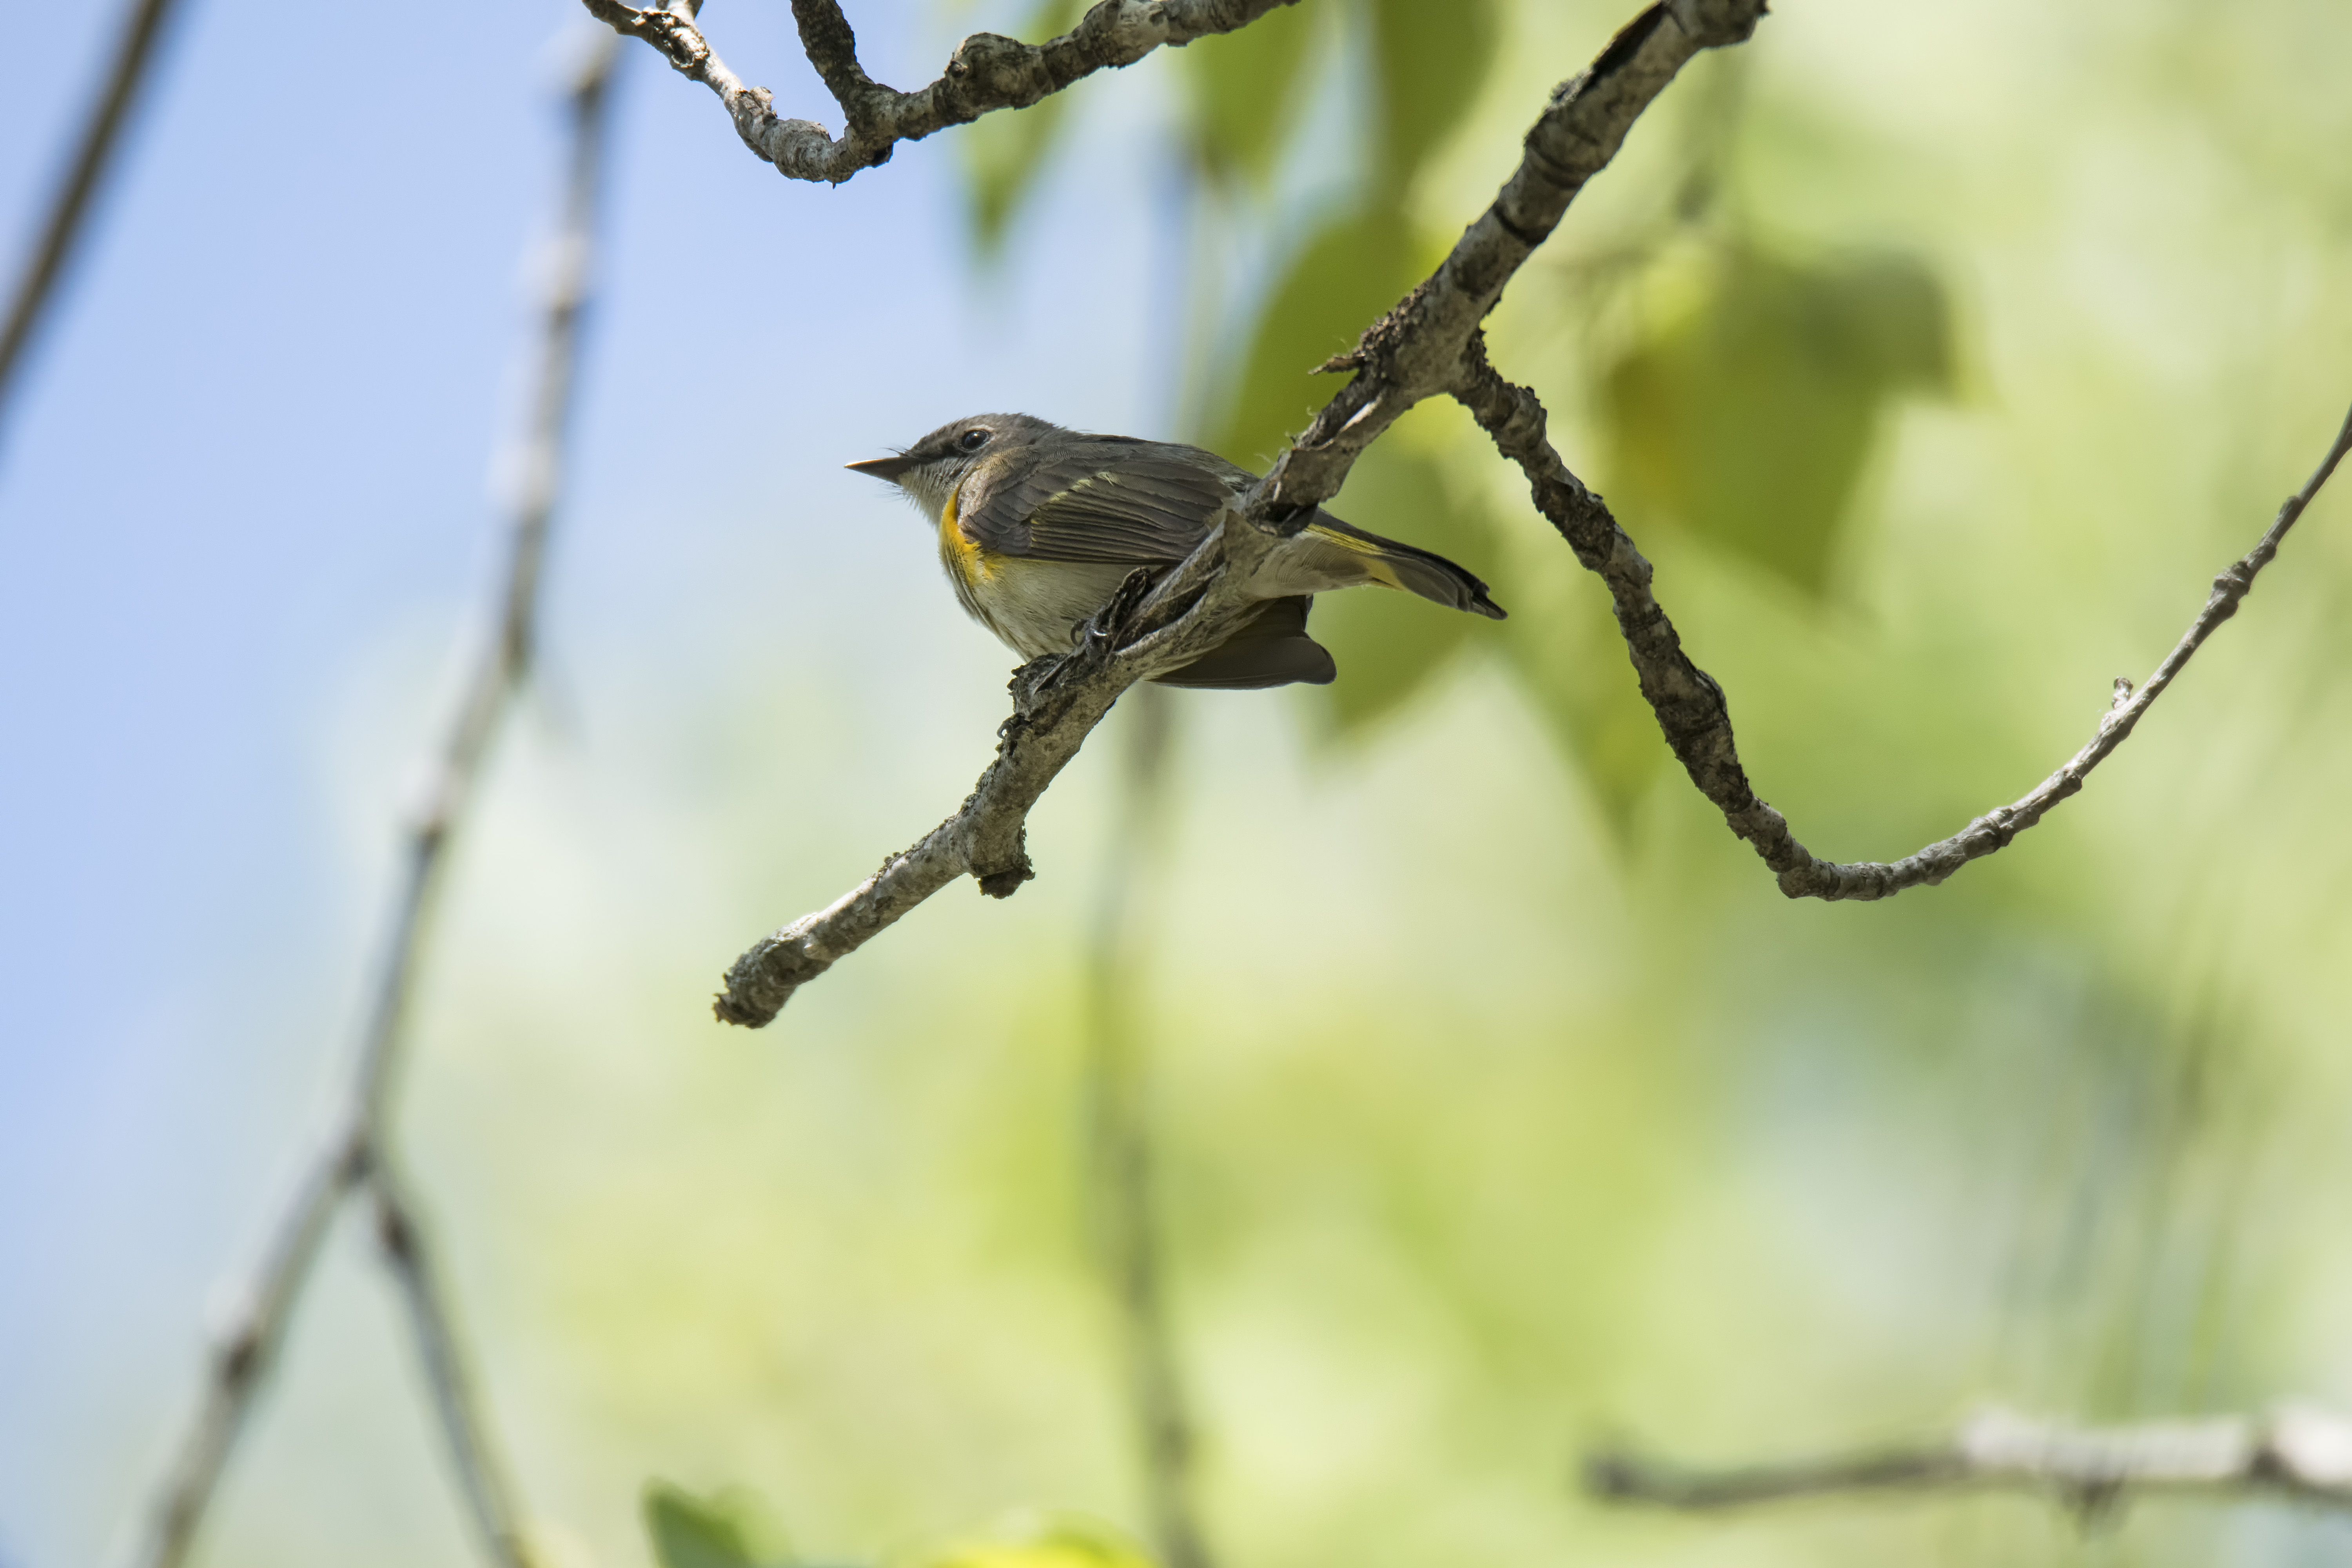
nature, branch, bird, leaf, wildlife, green, fauna, twig, american, canada, vertebrate, quebec, redstart, sherbrooke, oiseau, paruline, flamboyante, old world flycatcher, perching bird